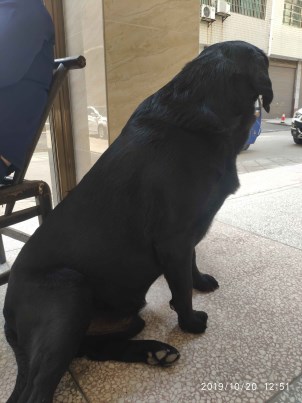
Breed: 3580-n000122-Labrador_retriever